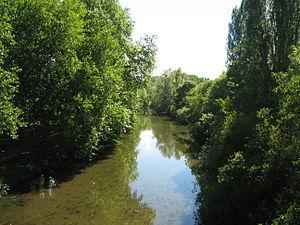
L'Arnon à Chârost, vue du vieux pont.
L'Arnon est un cours d'eau français, qui coule dans les départements de l'Allier, du Cher, de la Creuse et de l'Indre, en régions Auvergne-Rhône-Alpes, Centre-Val de Loire et Nouvelle-Aquitaine.
Les stèles de Saint-Ambroix-sur-Arnon, dans le département du Cher, sont des œuvres gallo-romaines datant de la fin du IIᵉ siècle. Ces sculptures ont été façonnées dans un atelier de sculpture par techniques de sculpture en pierre de taille et de bas-relief, en hommage à des défunts. Elles observent une étude détaillée et méthodique des individus auxquels elles sont dédiées, en témoignant de leur profession, de leur quotidien et de leur statut dans la société gallo-romaine de la cité berrichonne. Au nombre de 86, les stèles font partie d'un ensemble archéologique, vestiges de l'ancien oppidum Bituriges Cubi d'Ernodurum. Elles sont attribuées sur une période couvrant la fin du Iᵉʳ siècle et le début du IIᵉ siècle. On suppose que celles-ci auraient été manufacturées dans un atelier de sculpture également localisé au sein de l'agglomération gallo-romaine d'Ernodurum. L'ensemble des 86 artéfacts funéraires apparaissent d'excellente facture pour la plupart, quoique certains présentent un aspect inachevé.
La Champagne berrichonne ou Septaine est une région naturelle de France, située dans les départements du Cher et de l'Indre, en région Centre-Val de Loire.
Chârost est une commune française située dans le département du Cher en région Centre-Val de Loire.